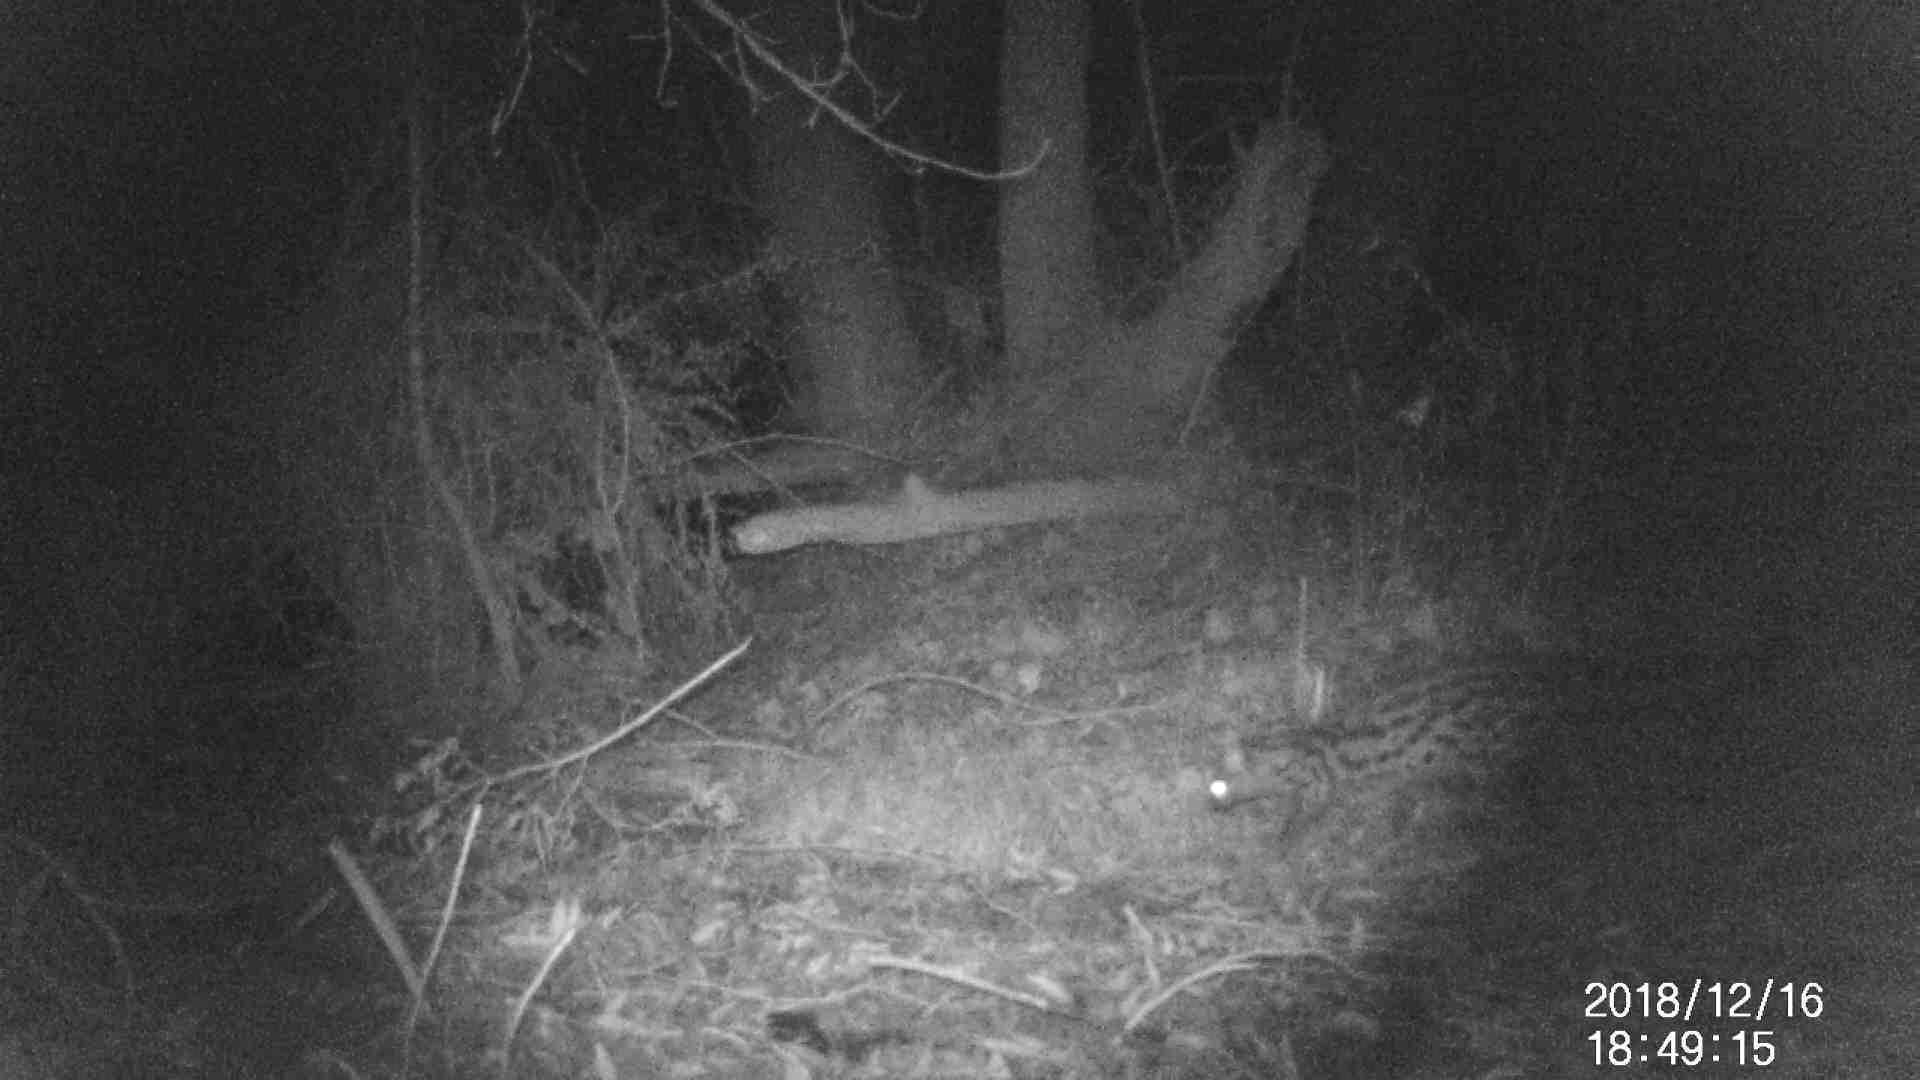
Species: Genetta genetta